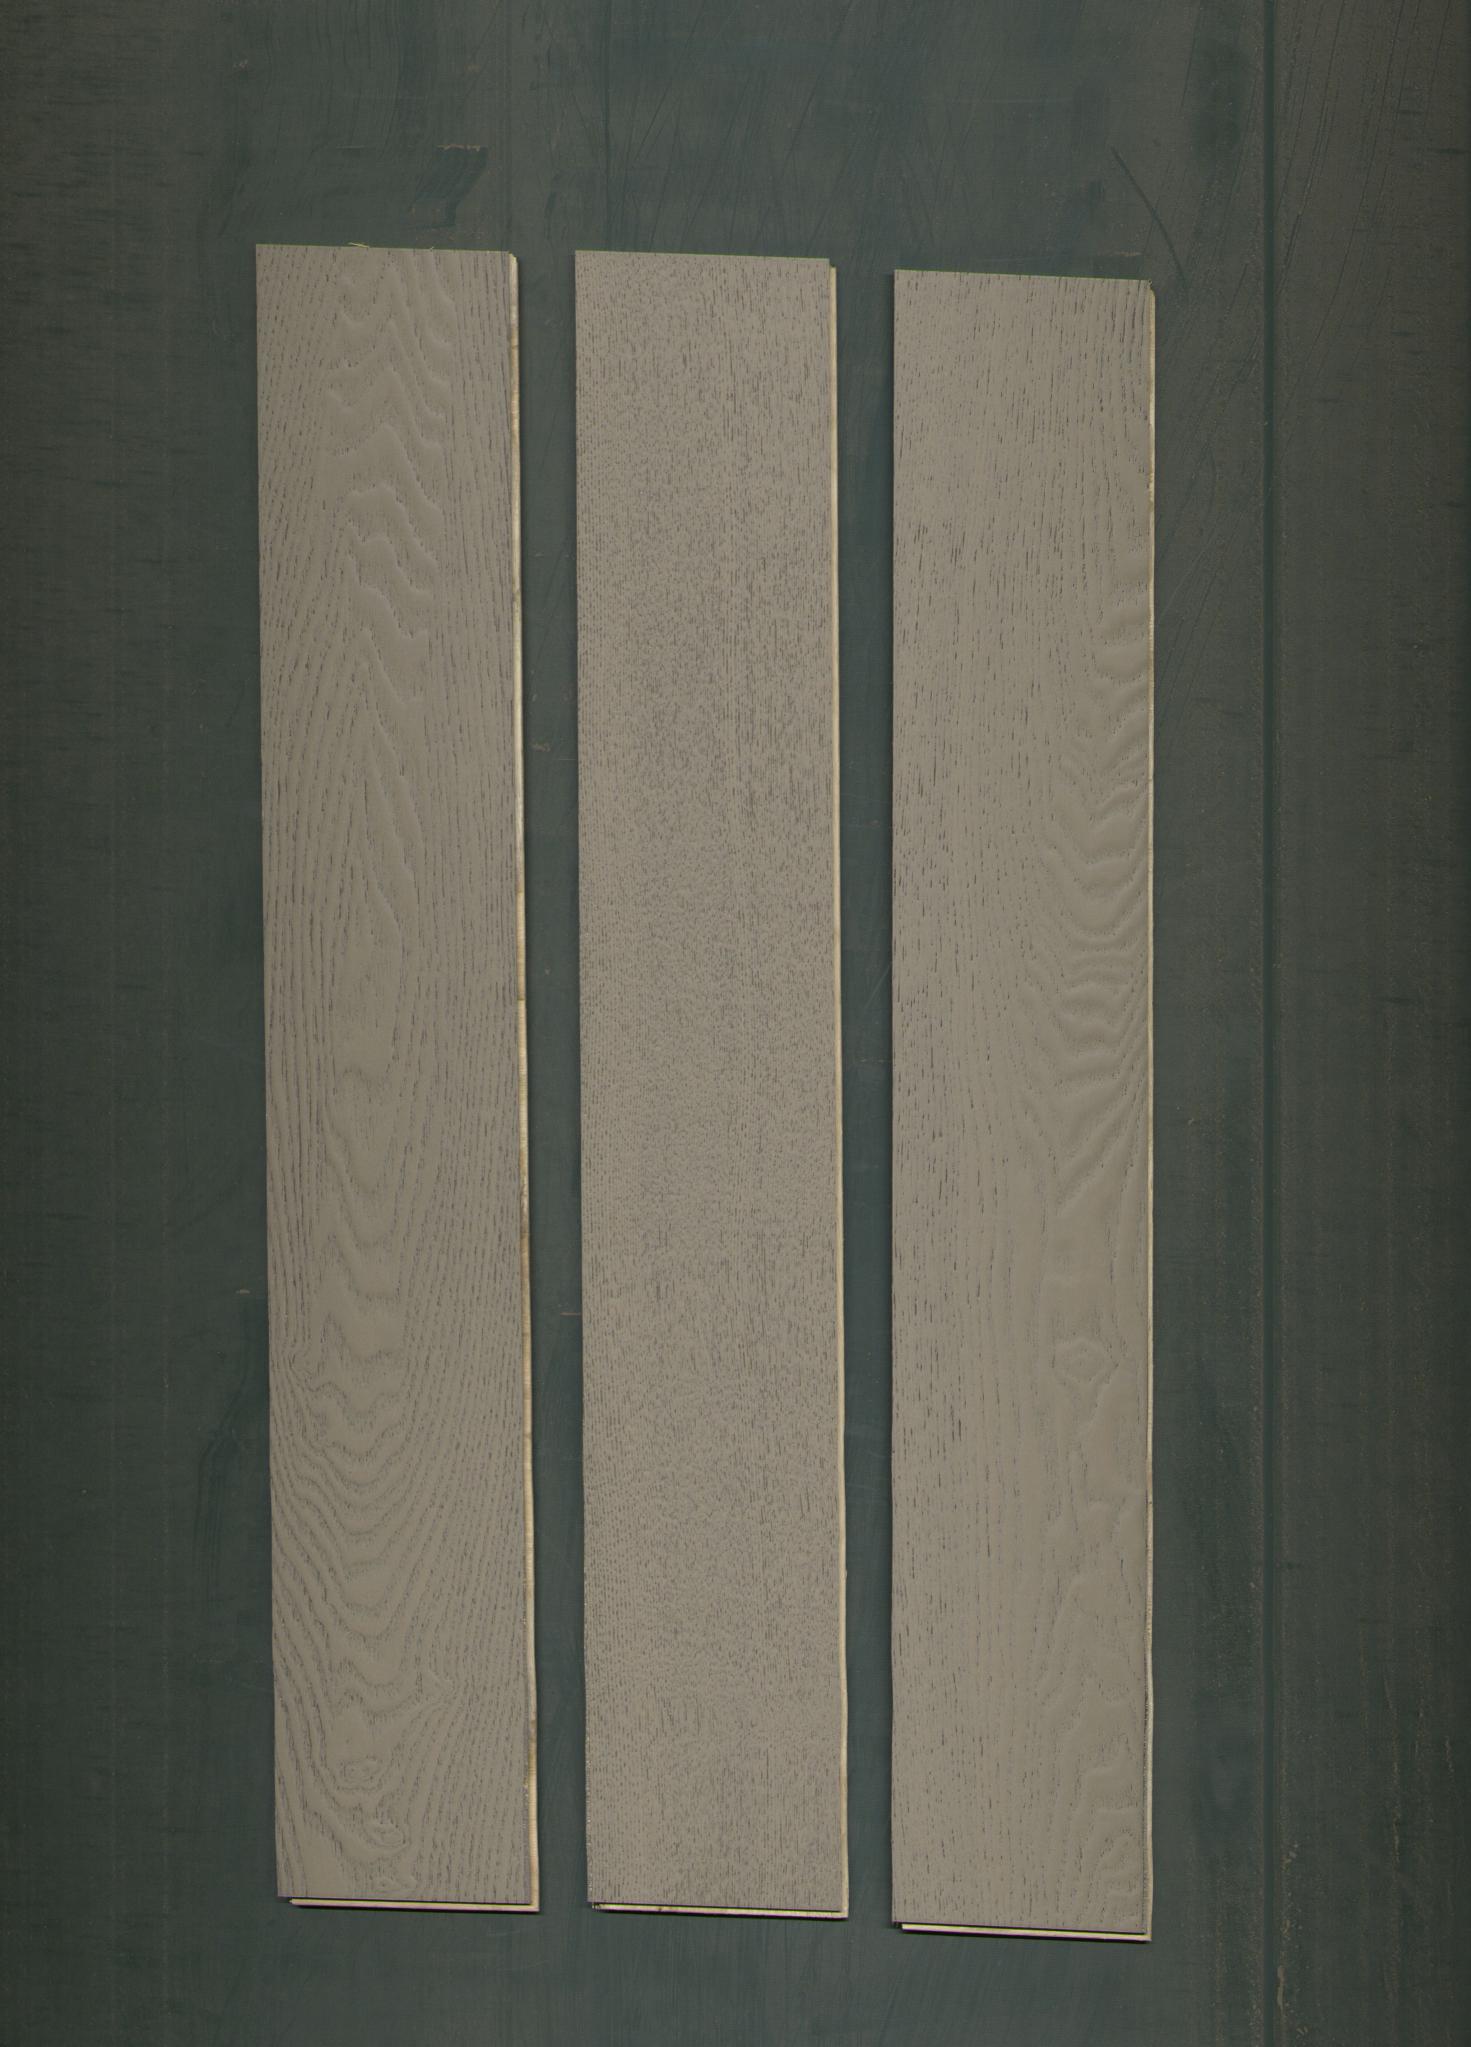
Label: mixers